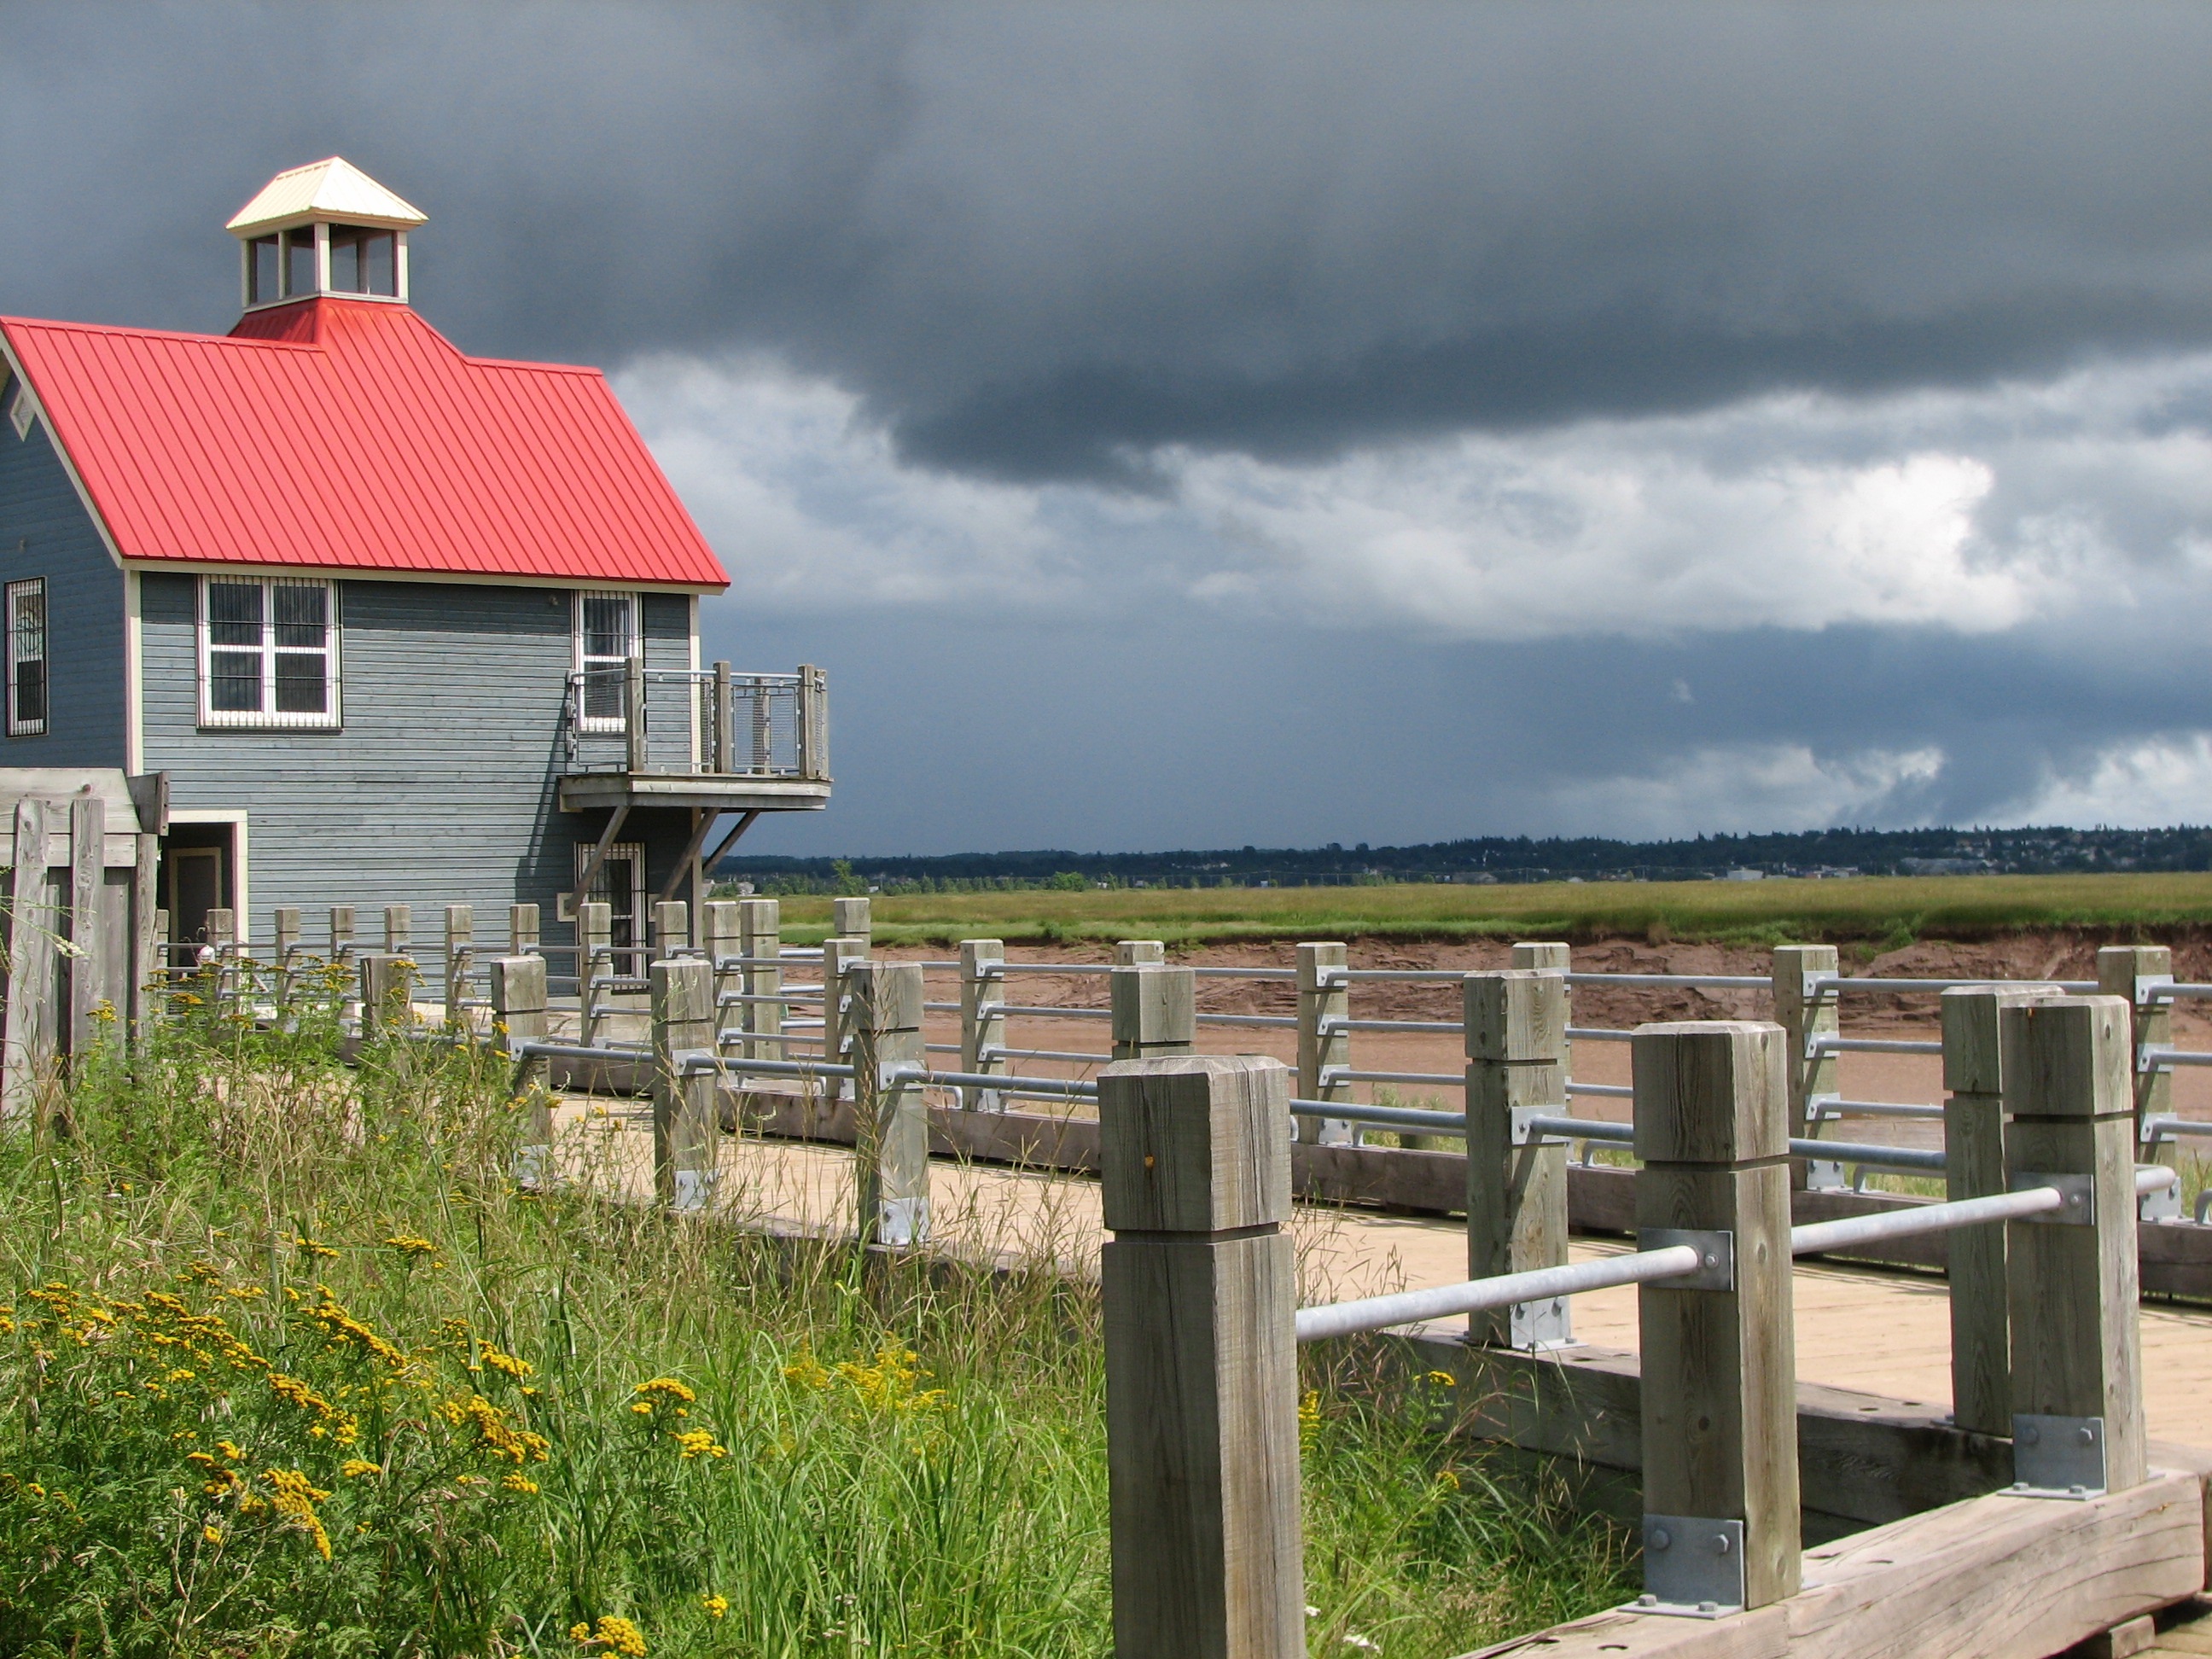
beach, landscape, sea, coast, water, outdoor, fence, architecture, sky, boardwalk, wood, farm, house, shore, building, city, home, urban, river, walkway, downtown, summer, vacation, tower, scenic, cottage, landmark, waterway, clouds, wooden, promenade, rural area, outdoor structure